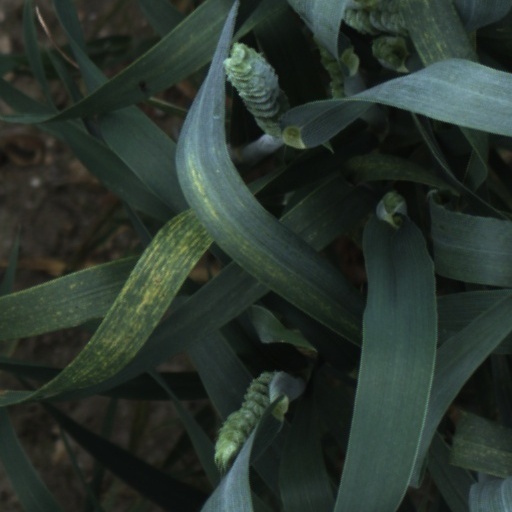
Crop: wheat